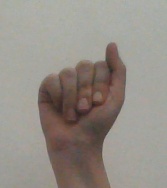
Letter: saad